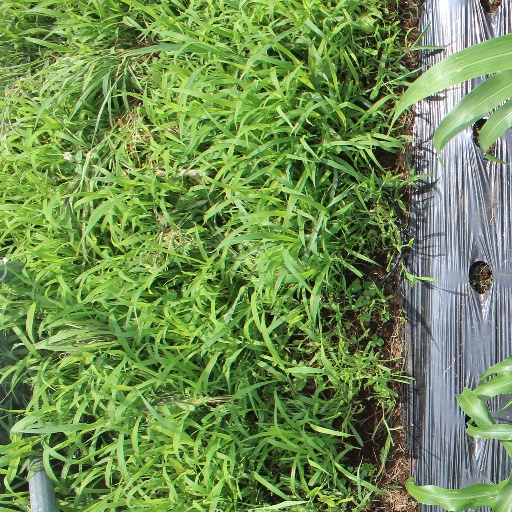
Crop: sorghum